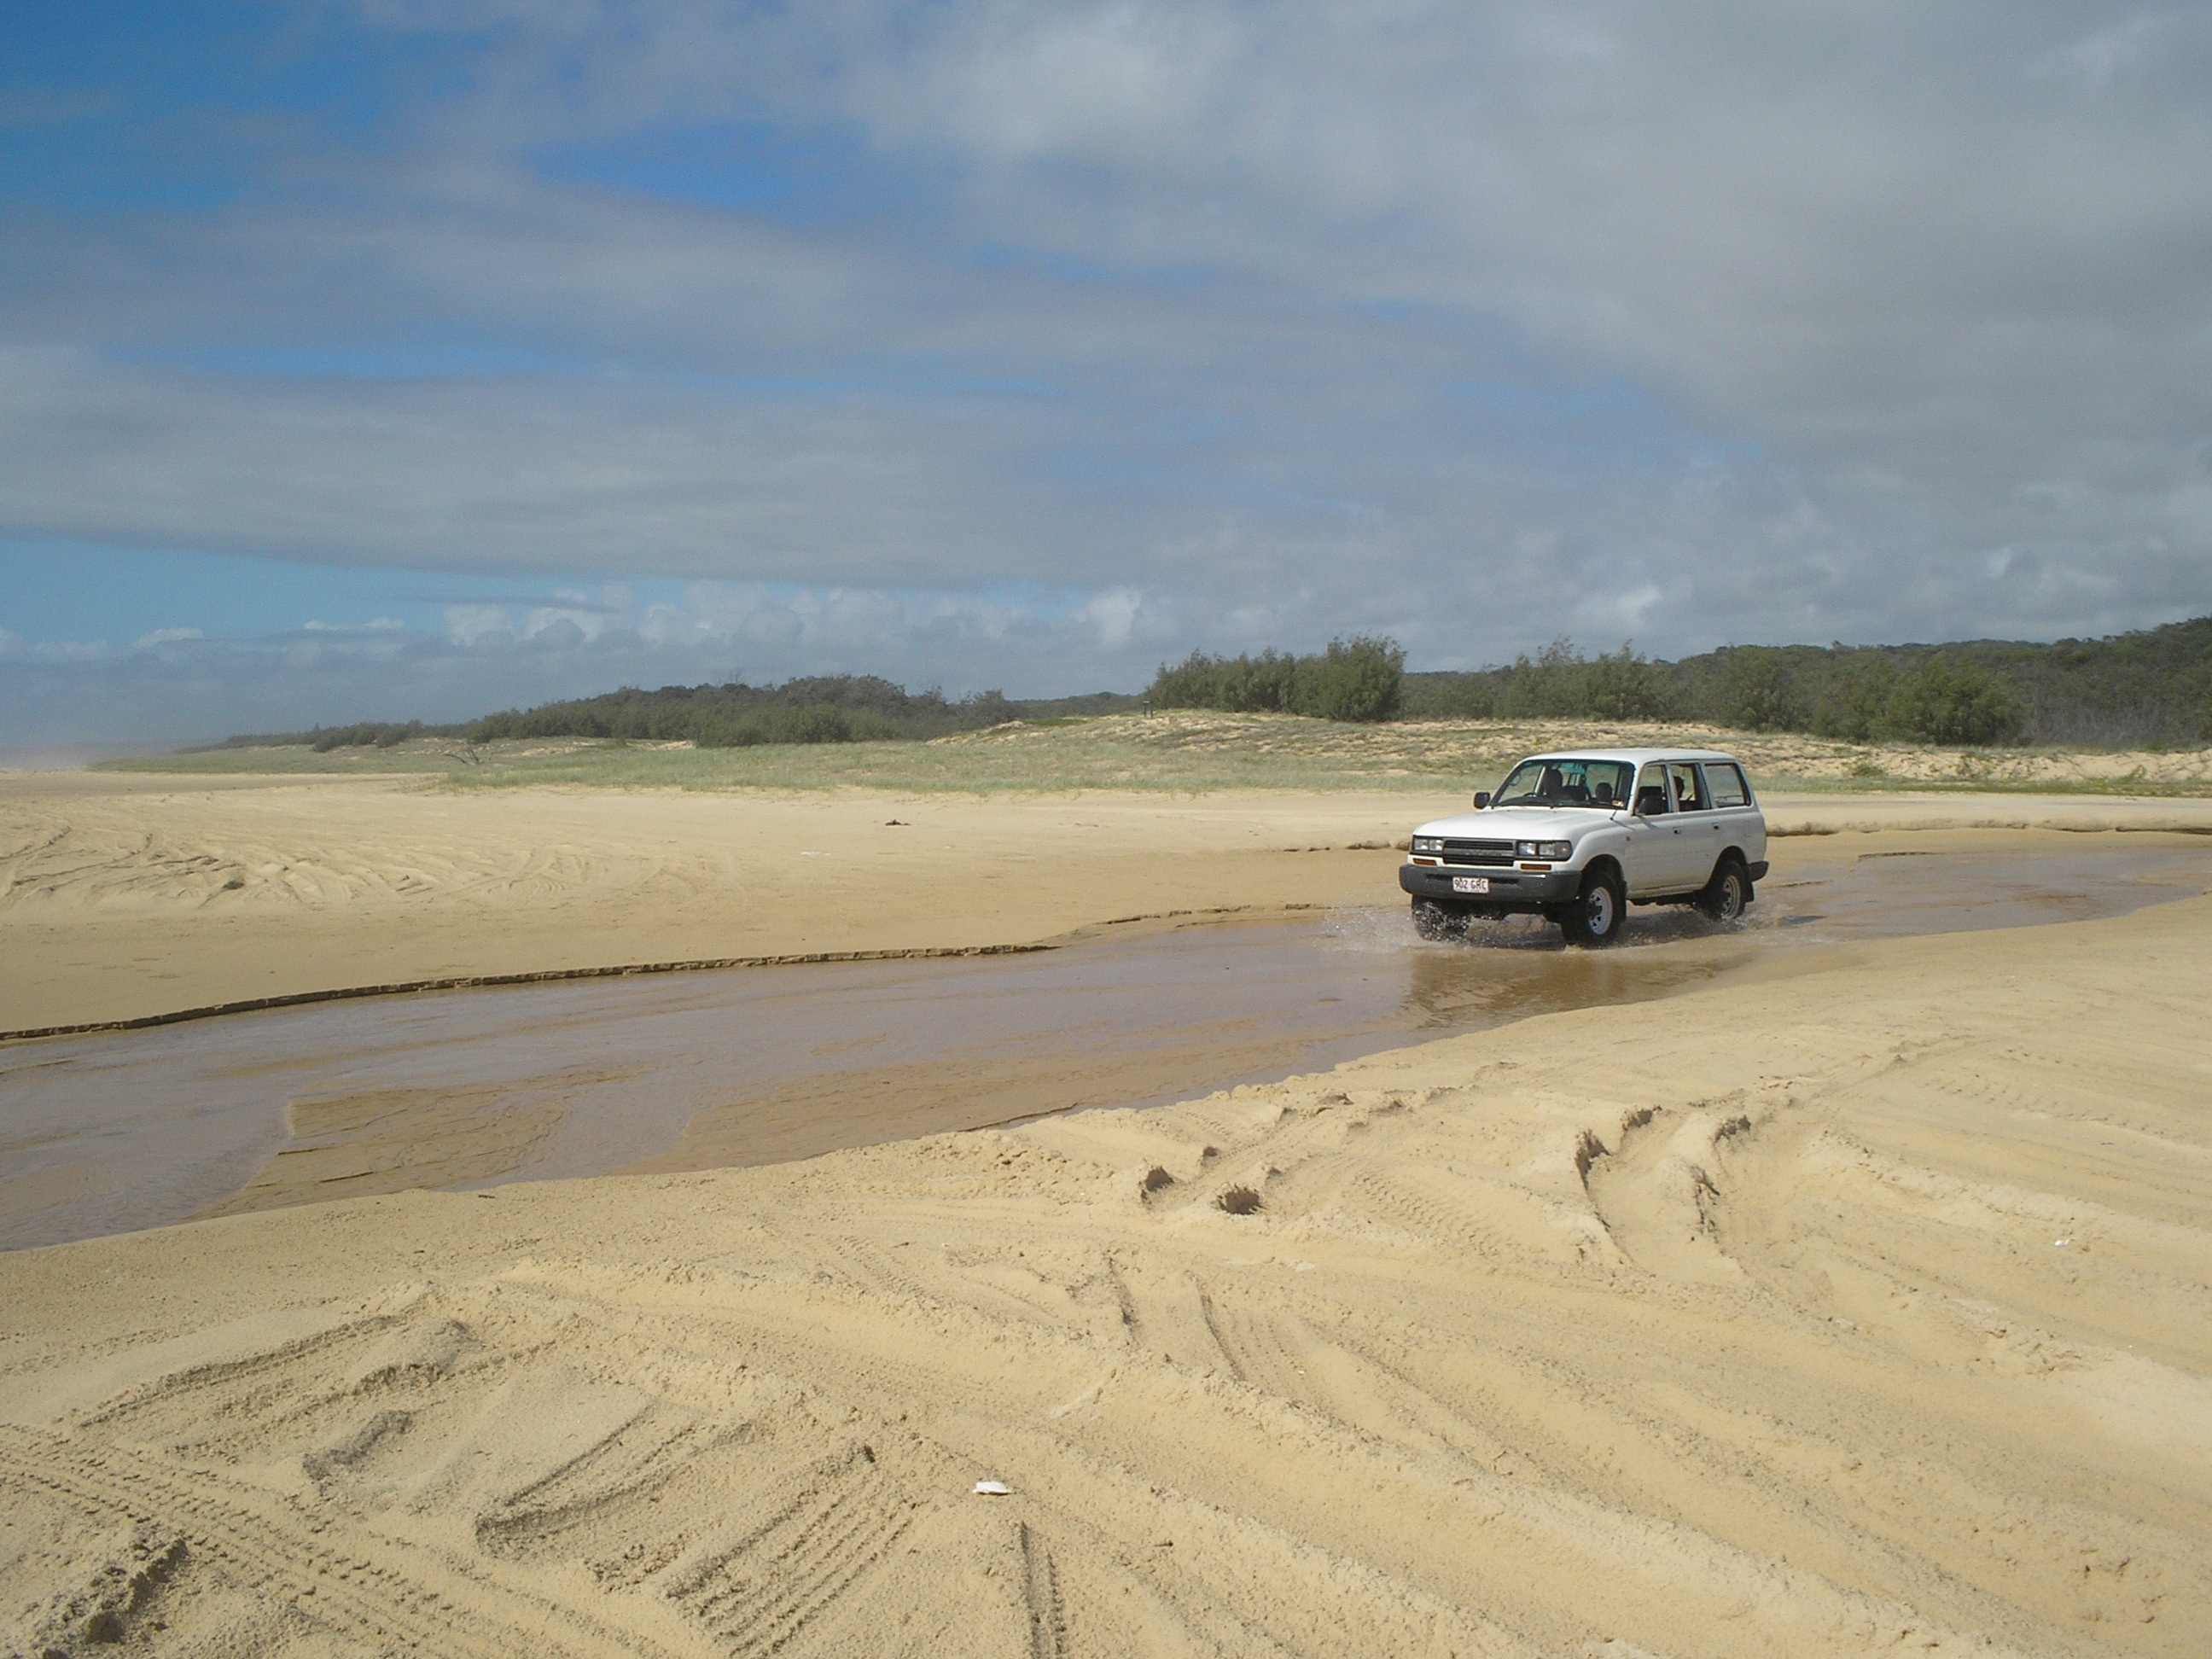
beach, landscape, sea, coast, sand, dune, adventure, action, extreme, material, plain, australia, habitat, 4x4, landform, four x four, four wheel drive, fraser island, natural environment, geographical feature, aeolian landform